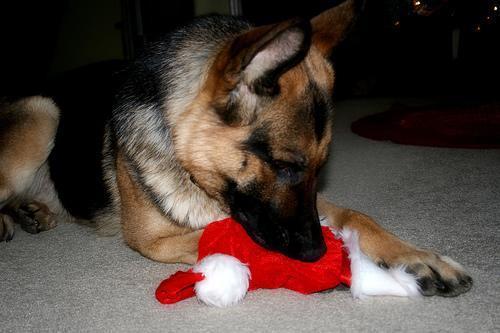
German_shepherd